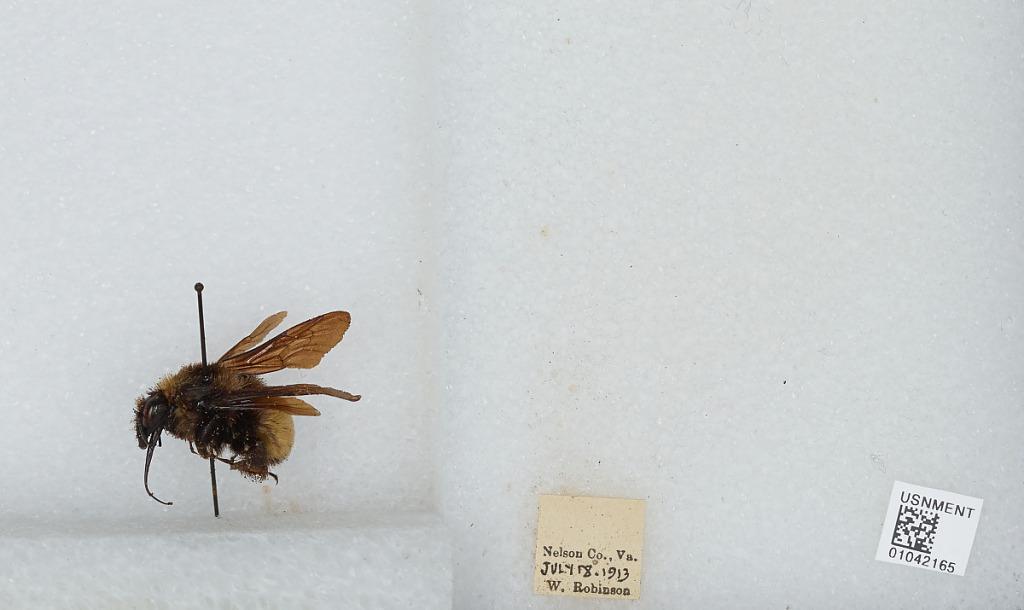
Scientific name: Bombus sp.
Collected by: W. Robinson
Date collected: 1913-7-18
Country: United States
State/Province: Virginia
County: Nelson
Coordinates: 37.78, -78.88